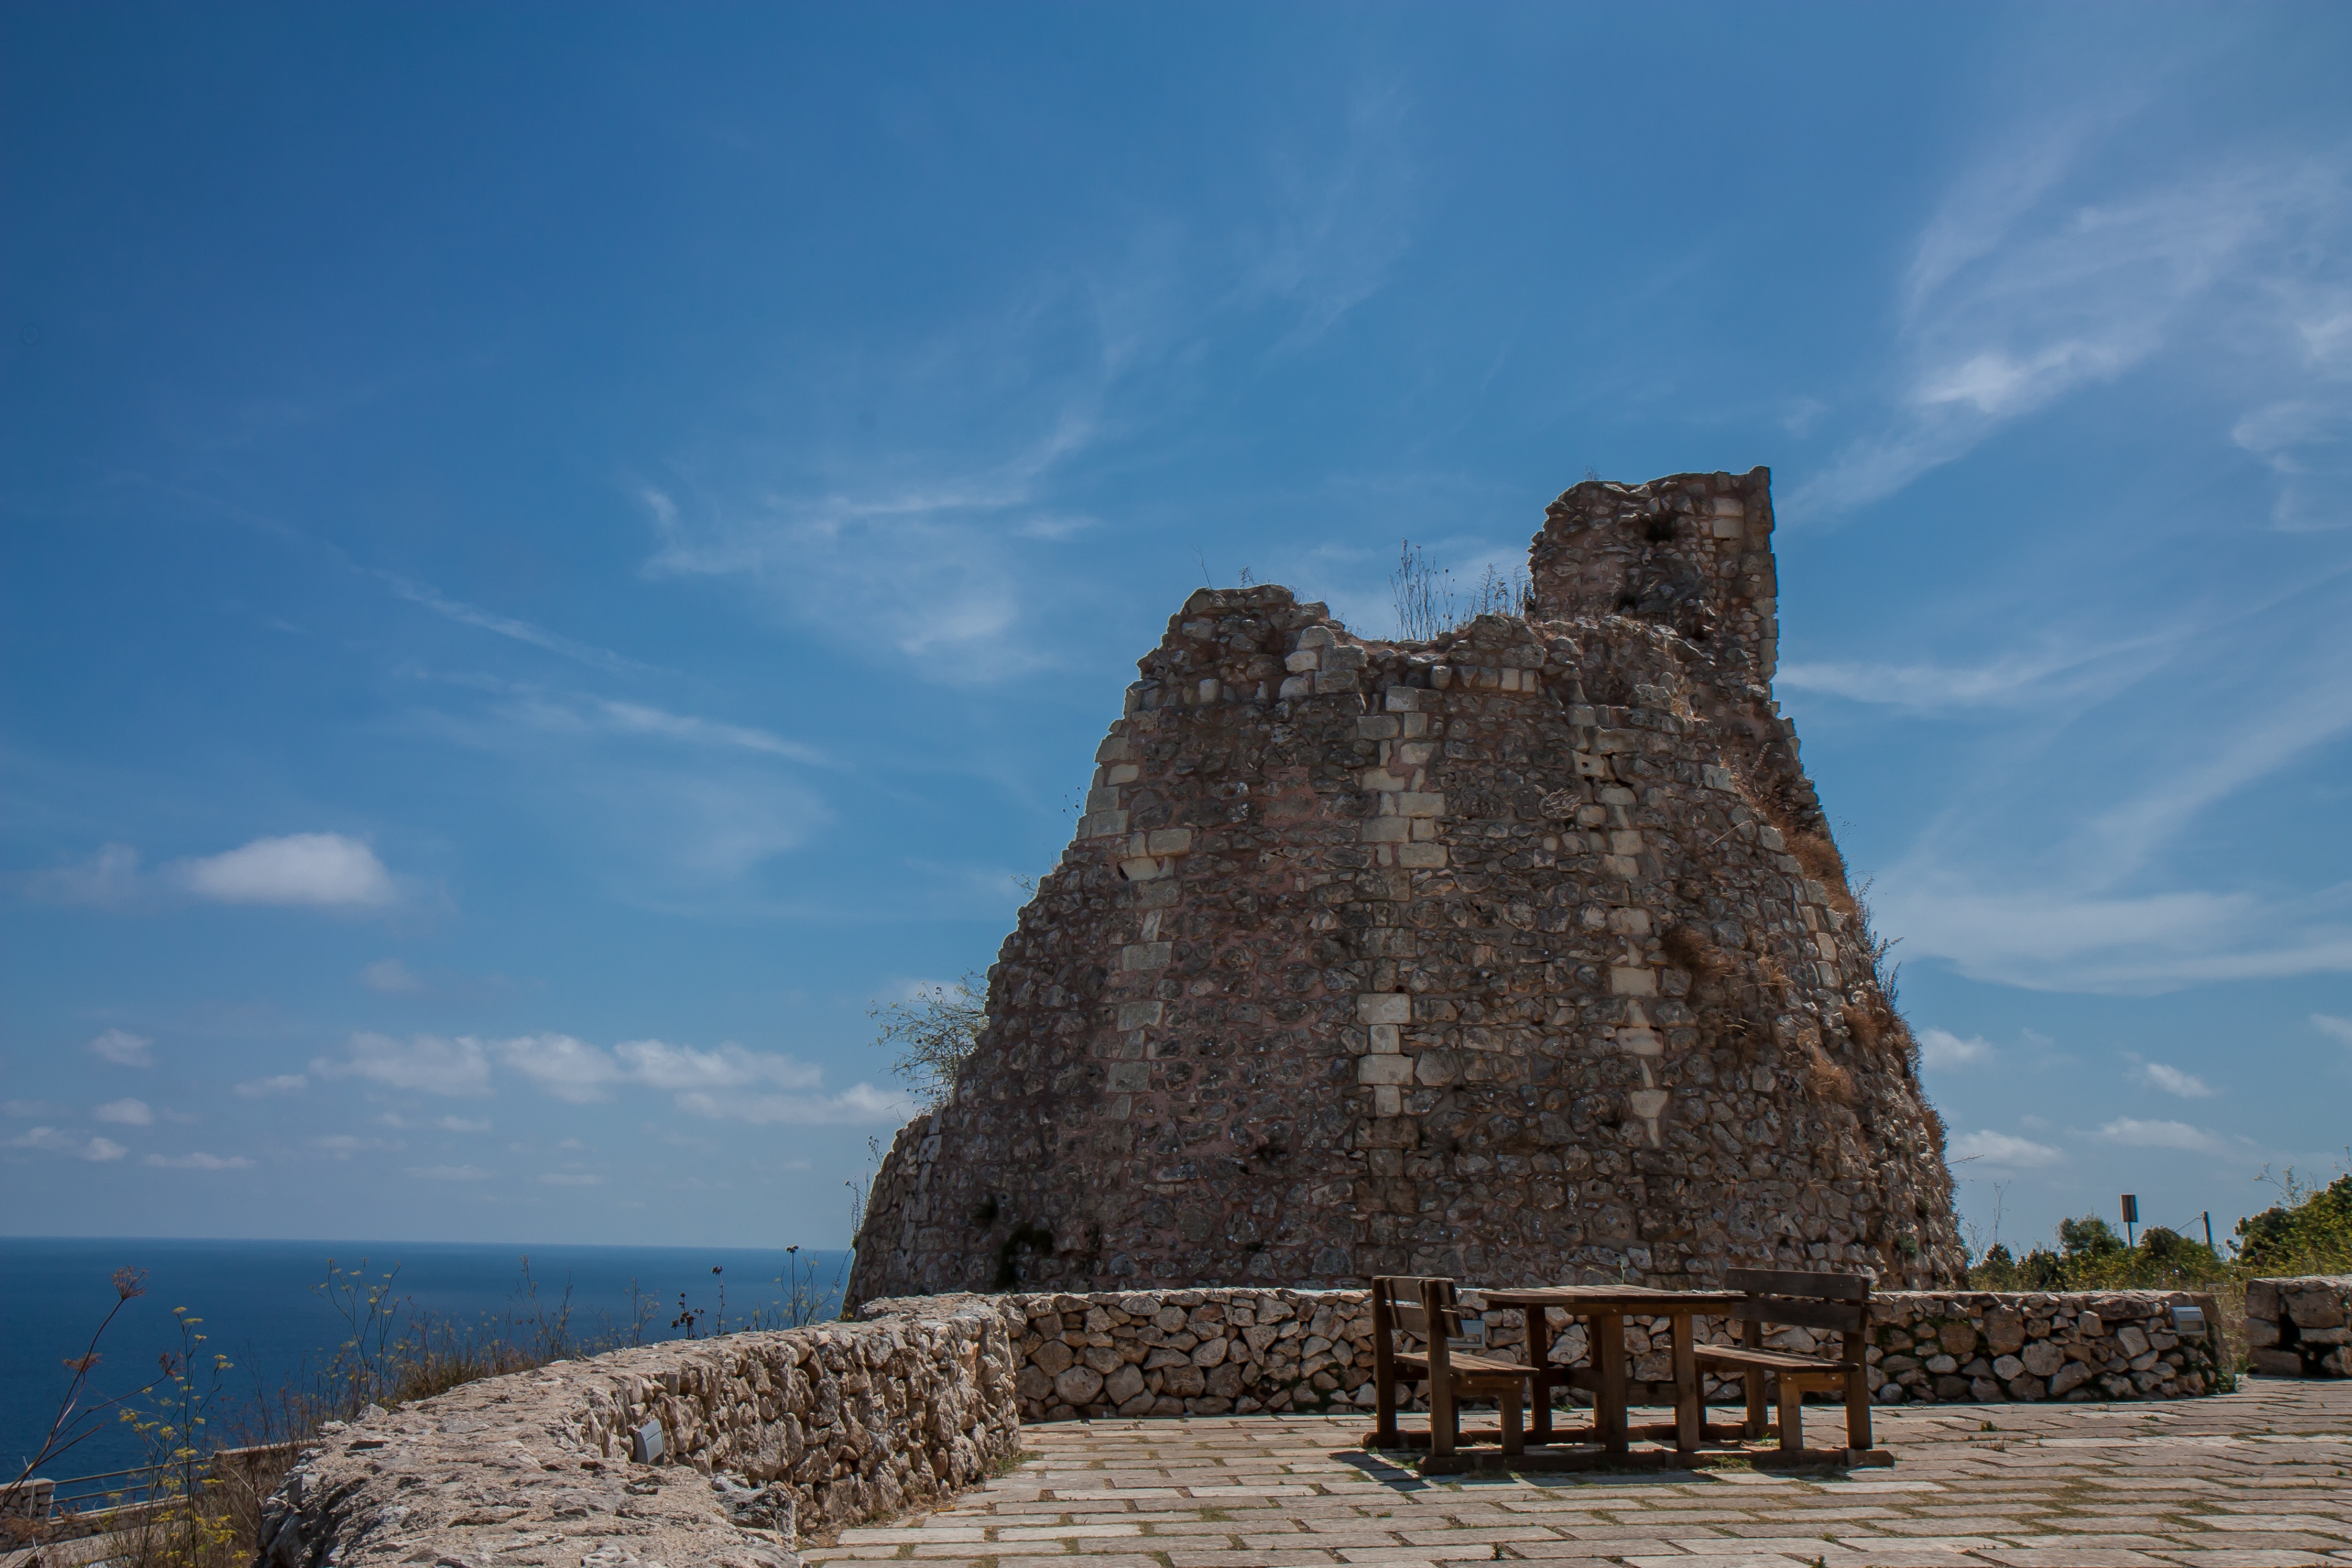
sea, coast, rock, sky, monument, vacation, formation, cliff, tower, landmark, blue, terrain, material, holidays, ruins, cape, archaeological site, puglia, salento, ancient history